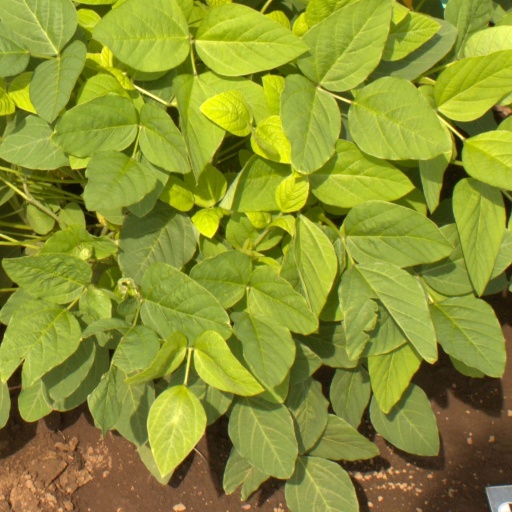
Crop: soybean